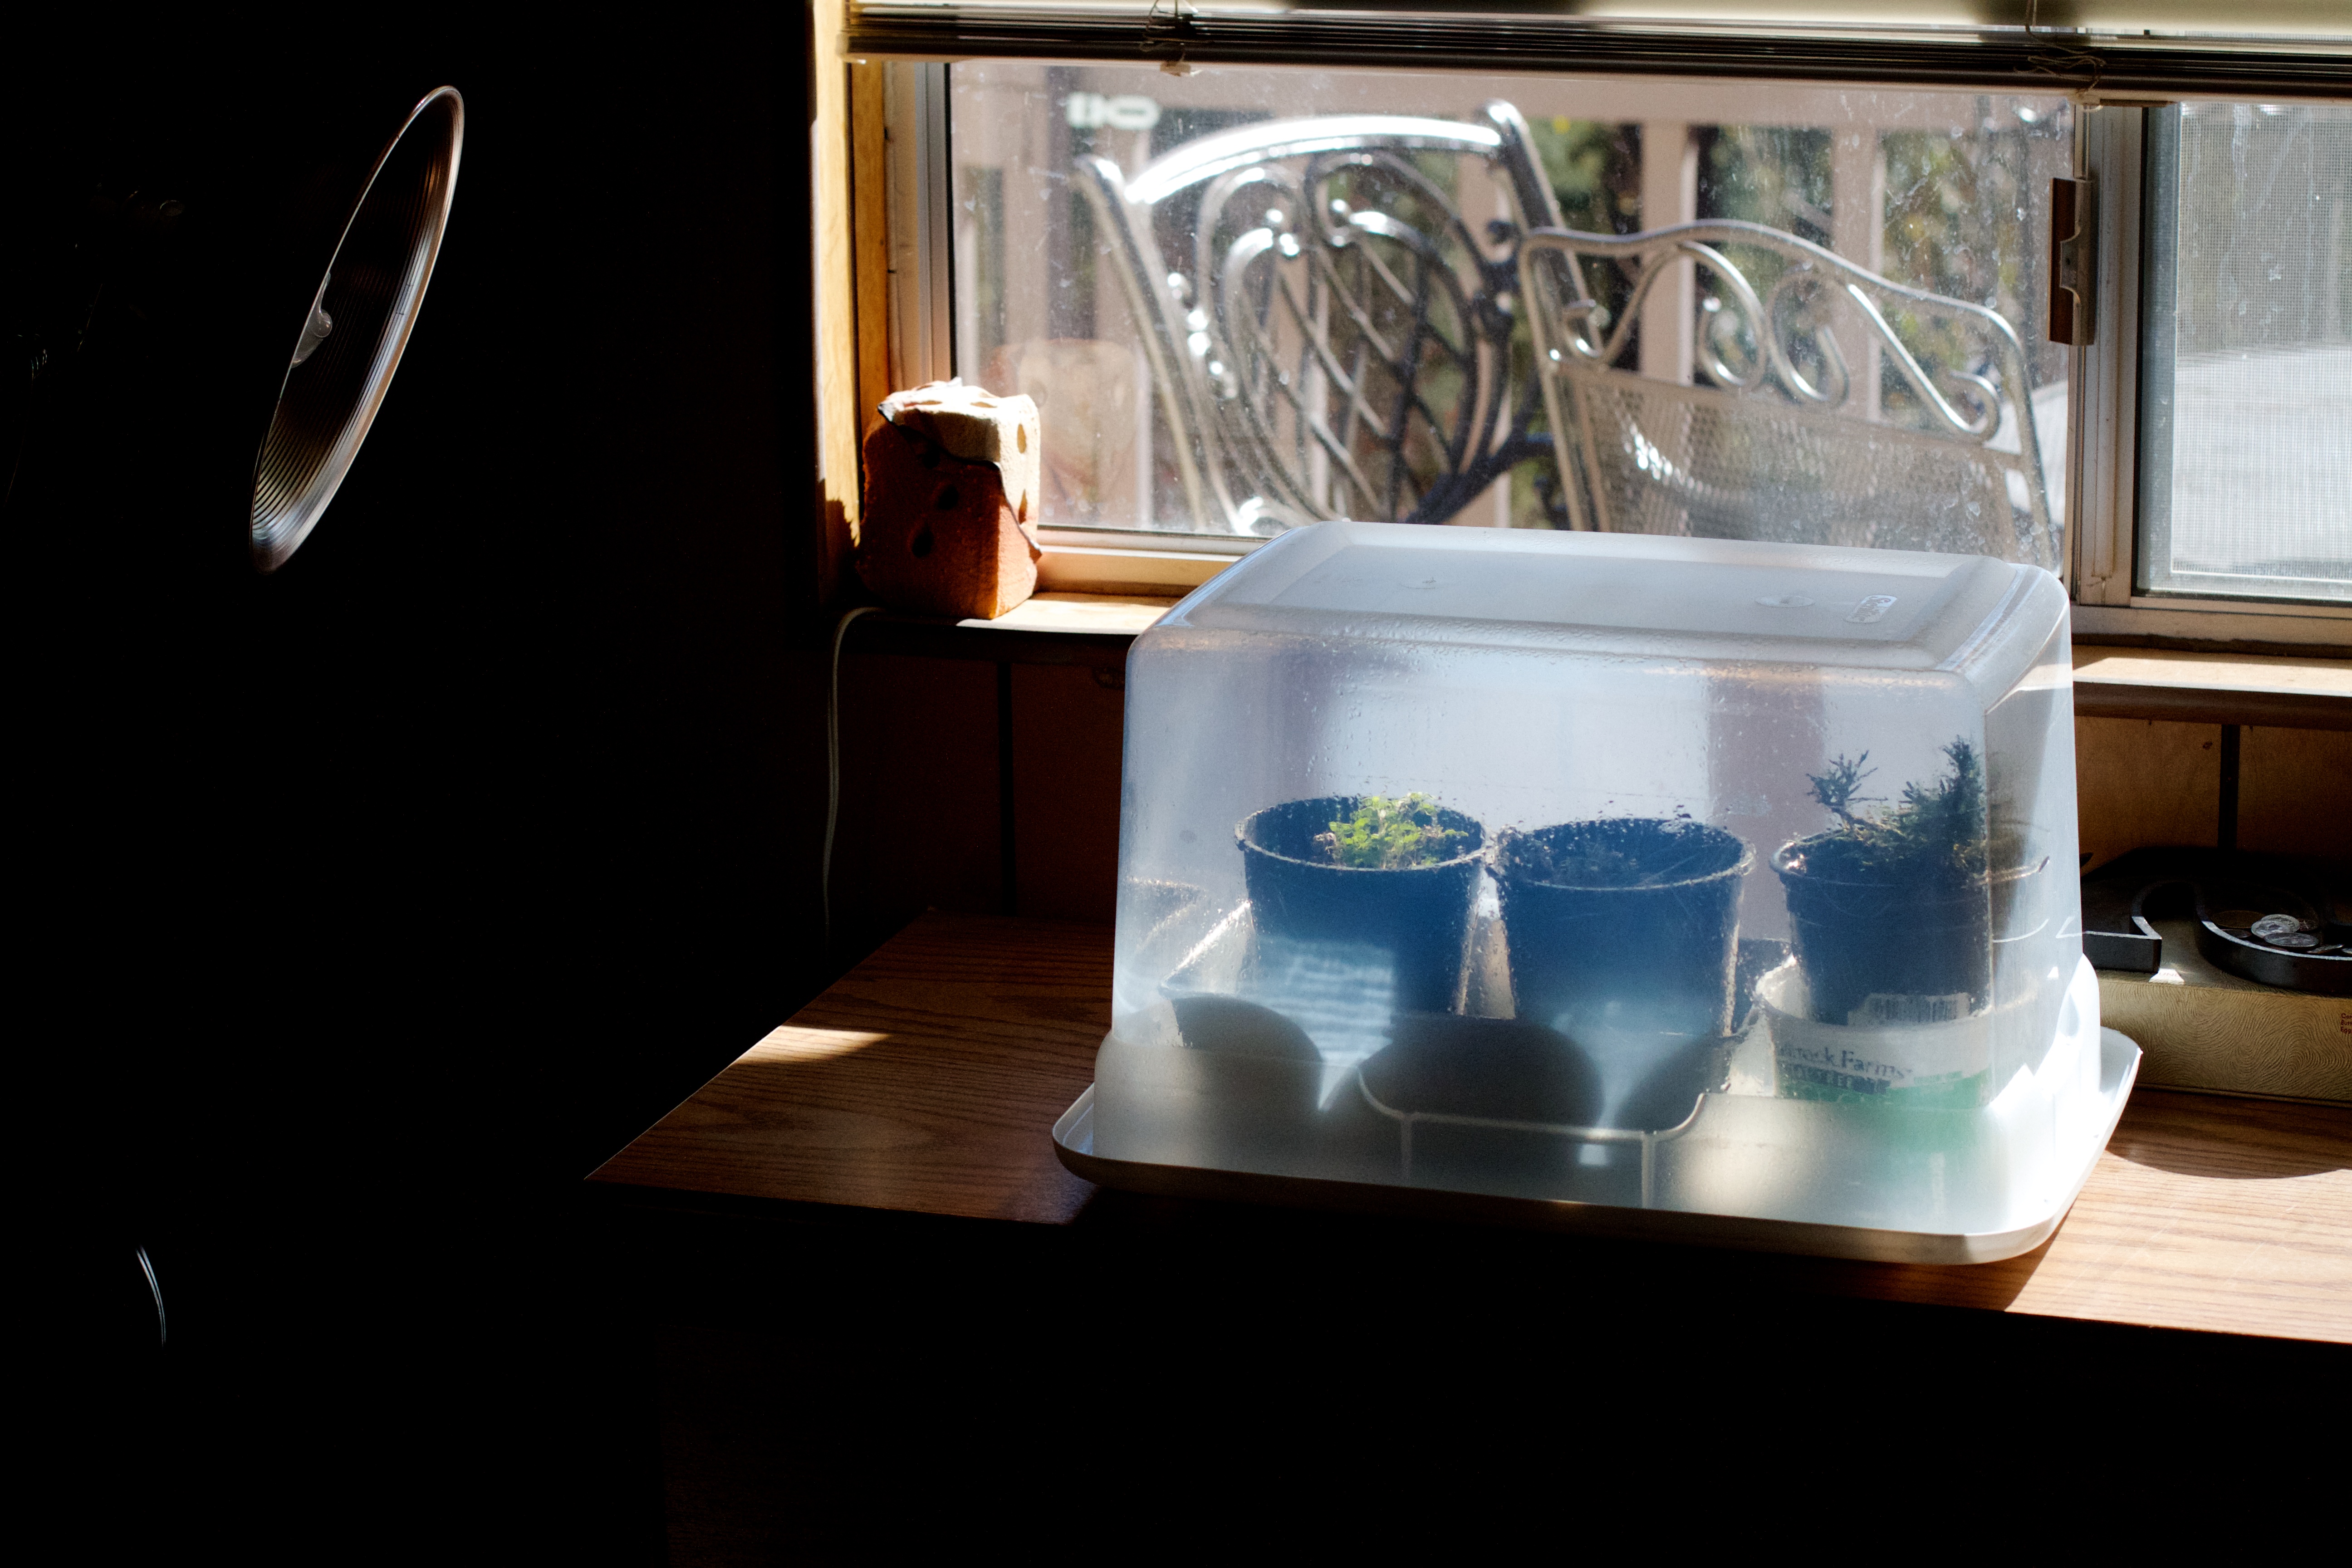
table, light, glass, room, lighting, interior design, design